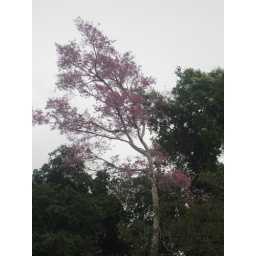
The one pink tree in the forest- the leaves are actually pink!